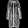
Label: Coat